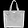
Label: Bag